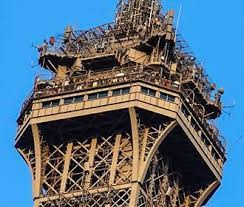
Landmark: Eiffel Tower